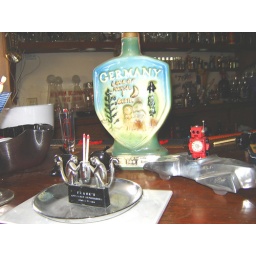
bar in our house